Jaguar XK (X100)

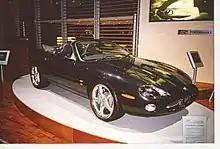
Jaguar XKR-R convertible

A concept car called the XKR-R which was very similar to the production XKR was produced in 2001 as a test bed for future Jaguar models. It boasted a more powerful engine, a limited-slip differential, a 6-speed manual transmission and improved handling along with visual differences from a standard XKR which include a larger rear spoiler, a quad-pipe exhaust system, a fully functional front grille and larger five spoke alloy wheels. Two cars were made, an open top show car to be shown to the public and a functional test car having a coupé bodystyle. The test car featured a similar carbon fibre trim interior as the show car but had Recaro racing bucket seats with six point harness. Motoring journalist Tiff Needel tested the XKR-R test car in 2001 in an episode of "Top Gear".